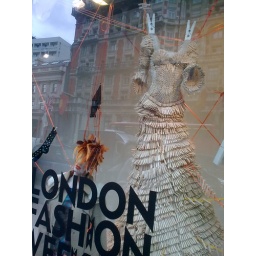
Harvey Nicks' peg dress in window